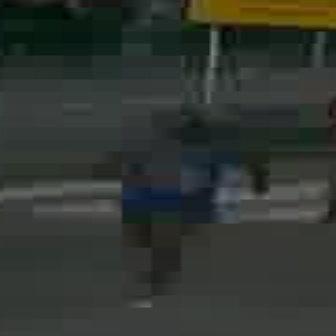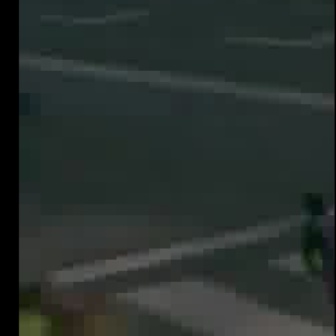
  Please identify the target specified by the bounding box [67,105,274,310] in the first image and locate it in the second image. Return the coordinates in [x_min,y_min,x_max,y_max] format.
Answer: [21,50,132,161]